Videoart at Midnight

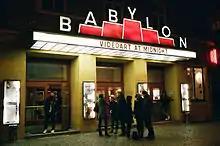
"Videoart at Midnight" at Kino Babylon

Videoart at Midnight is an international forum fostering contemporary art, in particular film, new media art and video art. In a monthly program, international artists are invited to show their work in the big cinema hall of the Kino Babylon in the Mitte neighborhood of Berlin, Germany.